Guillaume de Montrevel

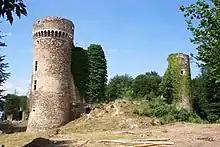
Castle de la Faye.

Guillaume de Montrevel was a medieval French knight, courtier and diplomat.